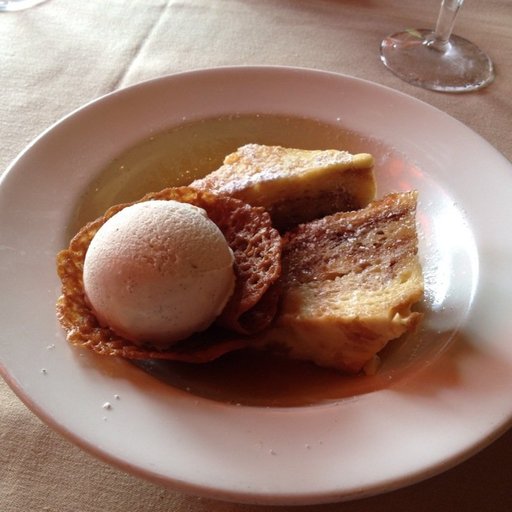
Label: bread_pudding